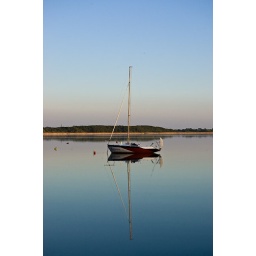
walking around this lovely lake again